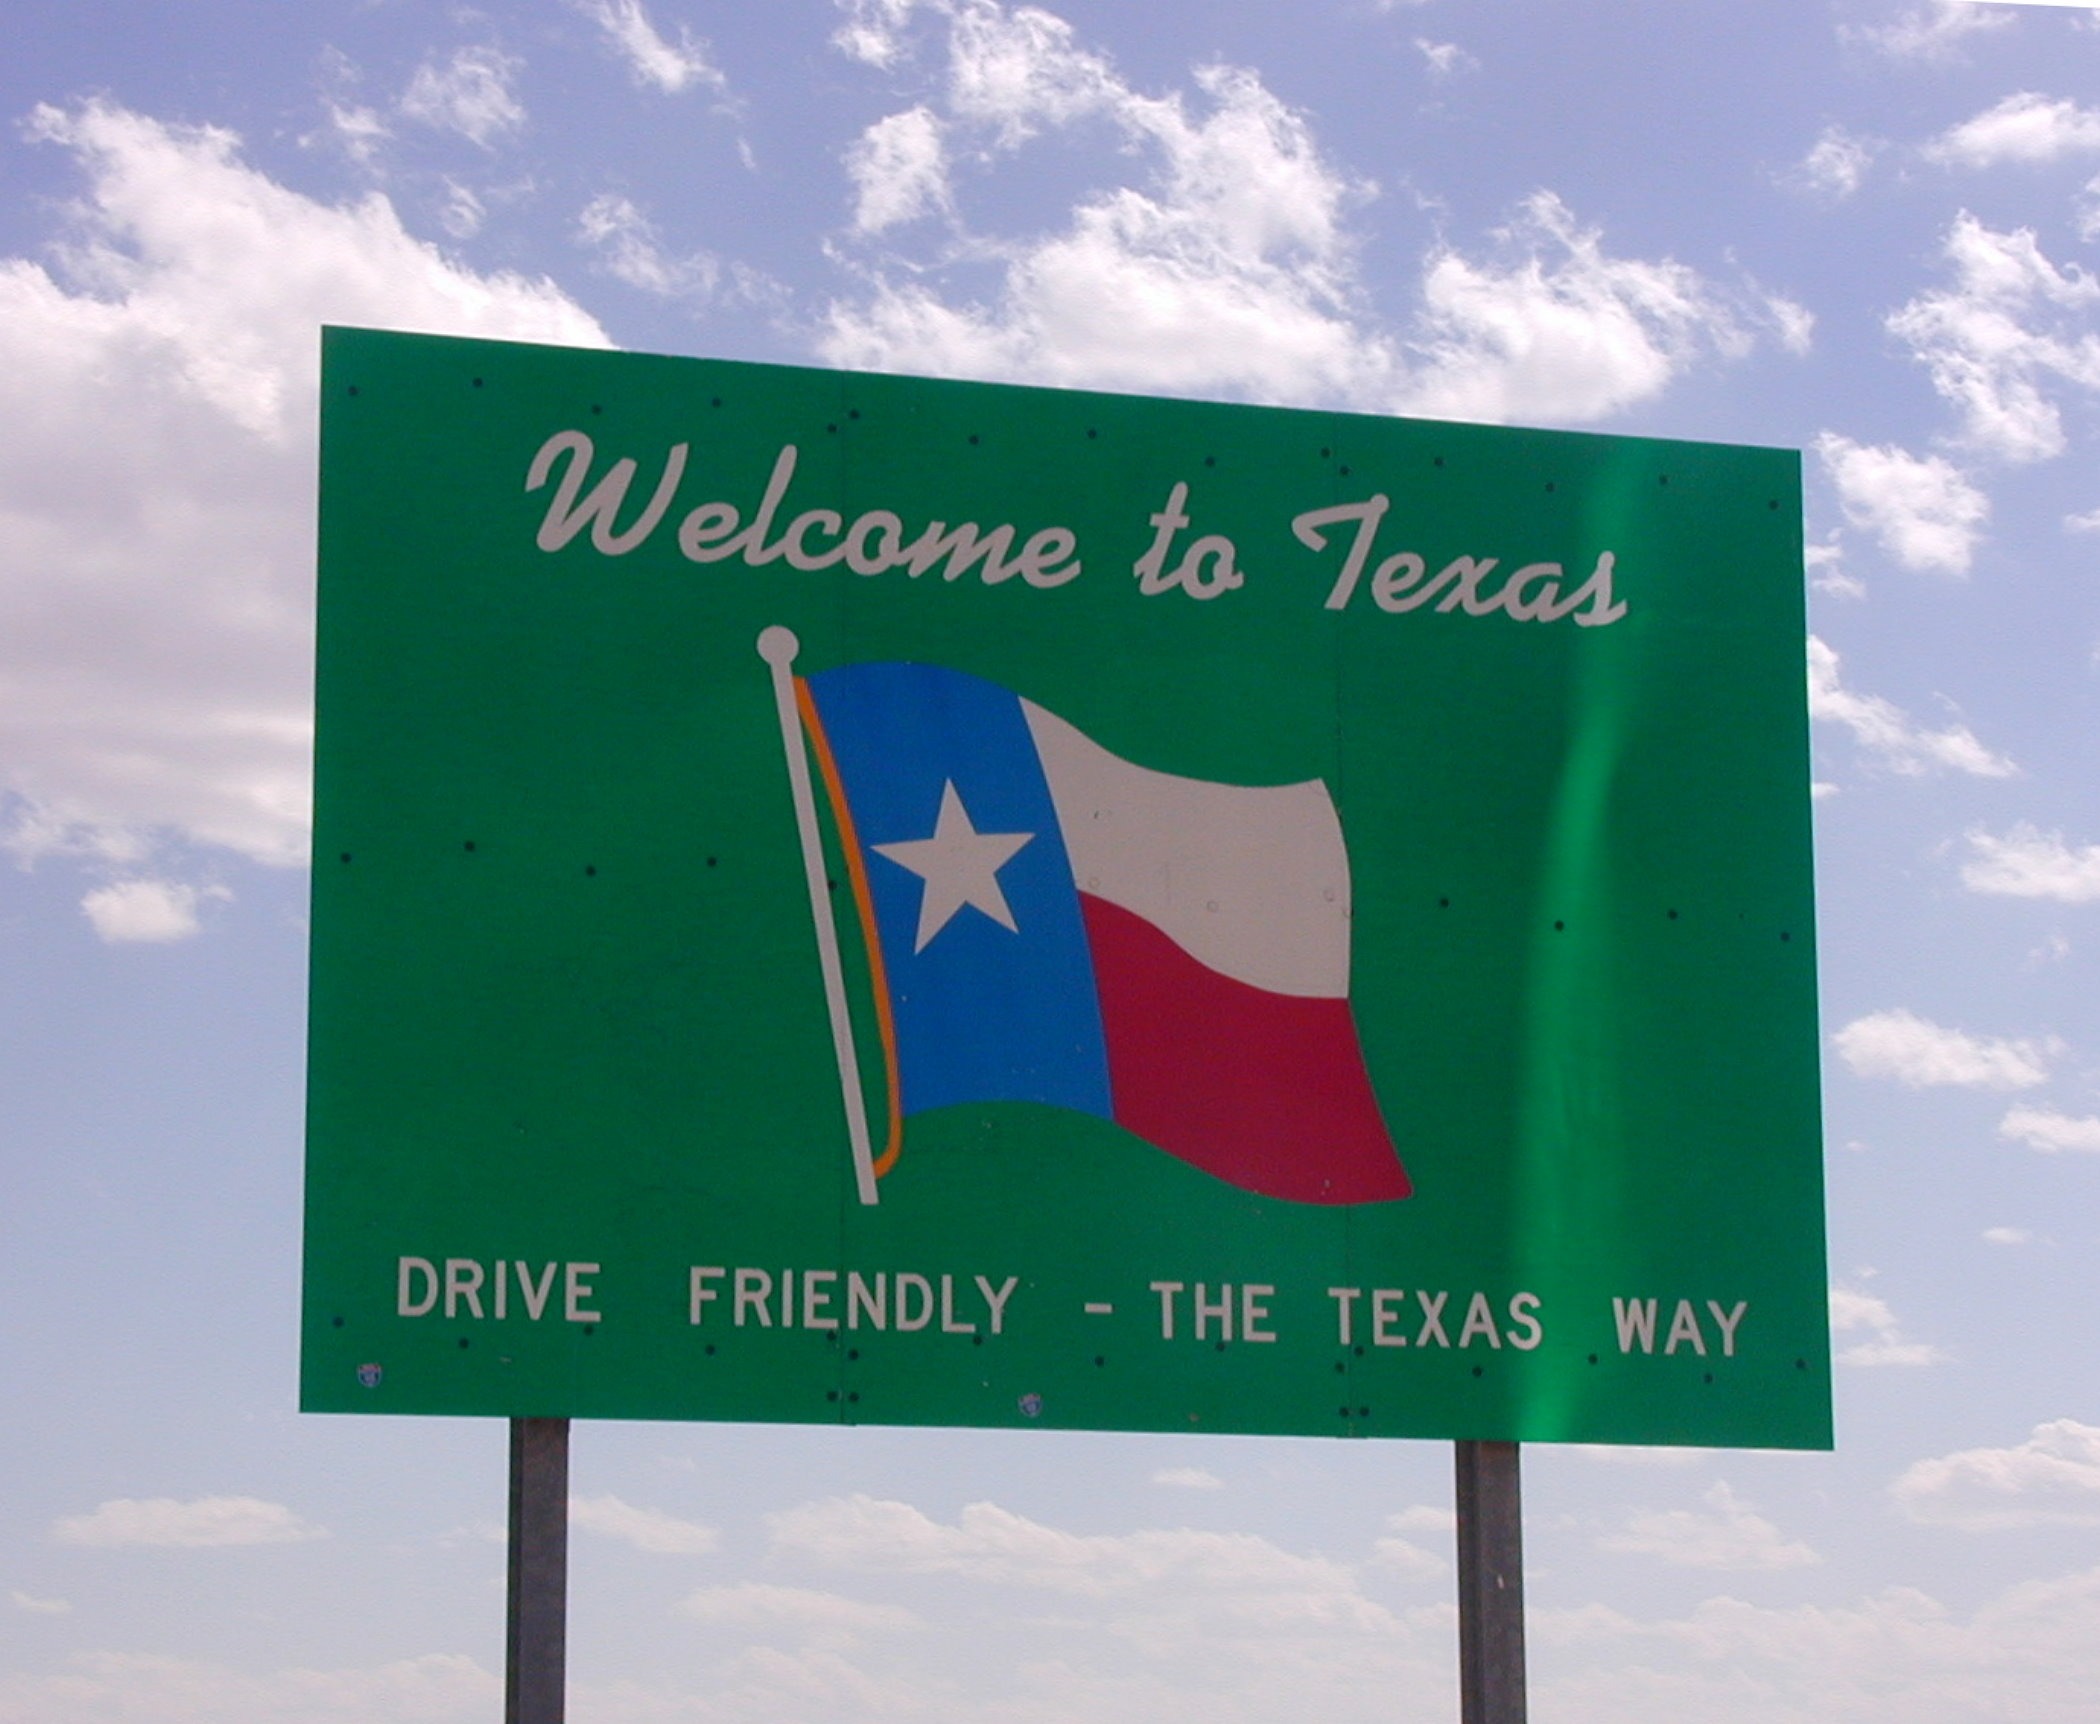
advertising, sign, banner, usa, street sign, signage, brand, shield, welcome, texas, border, billboard, traffic sign